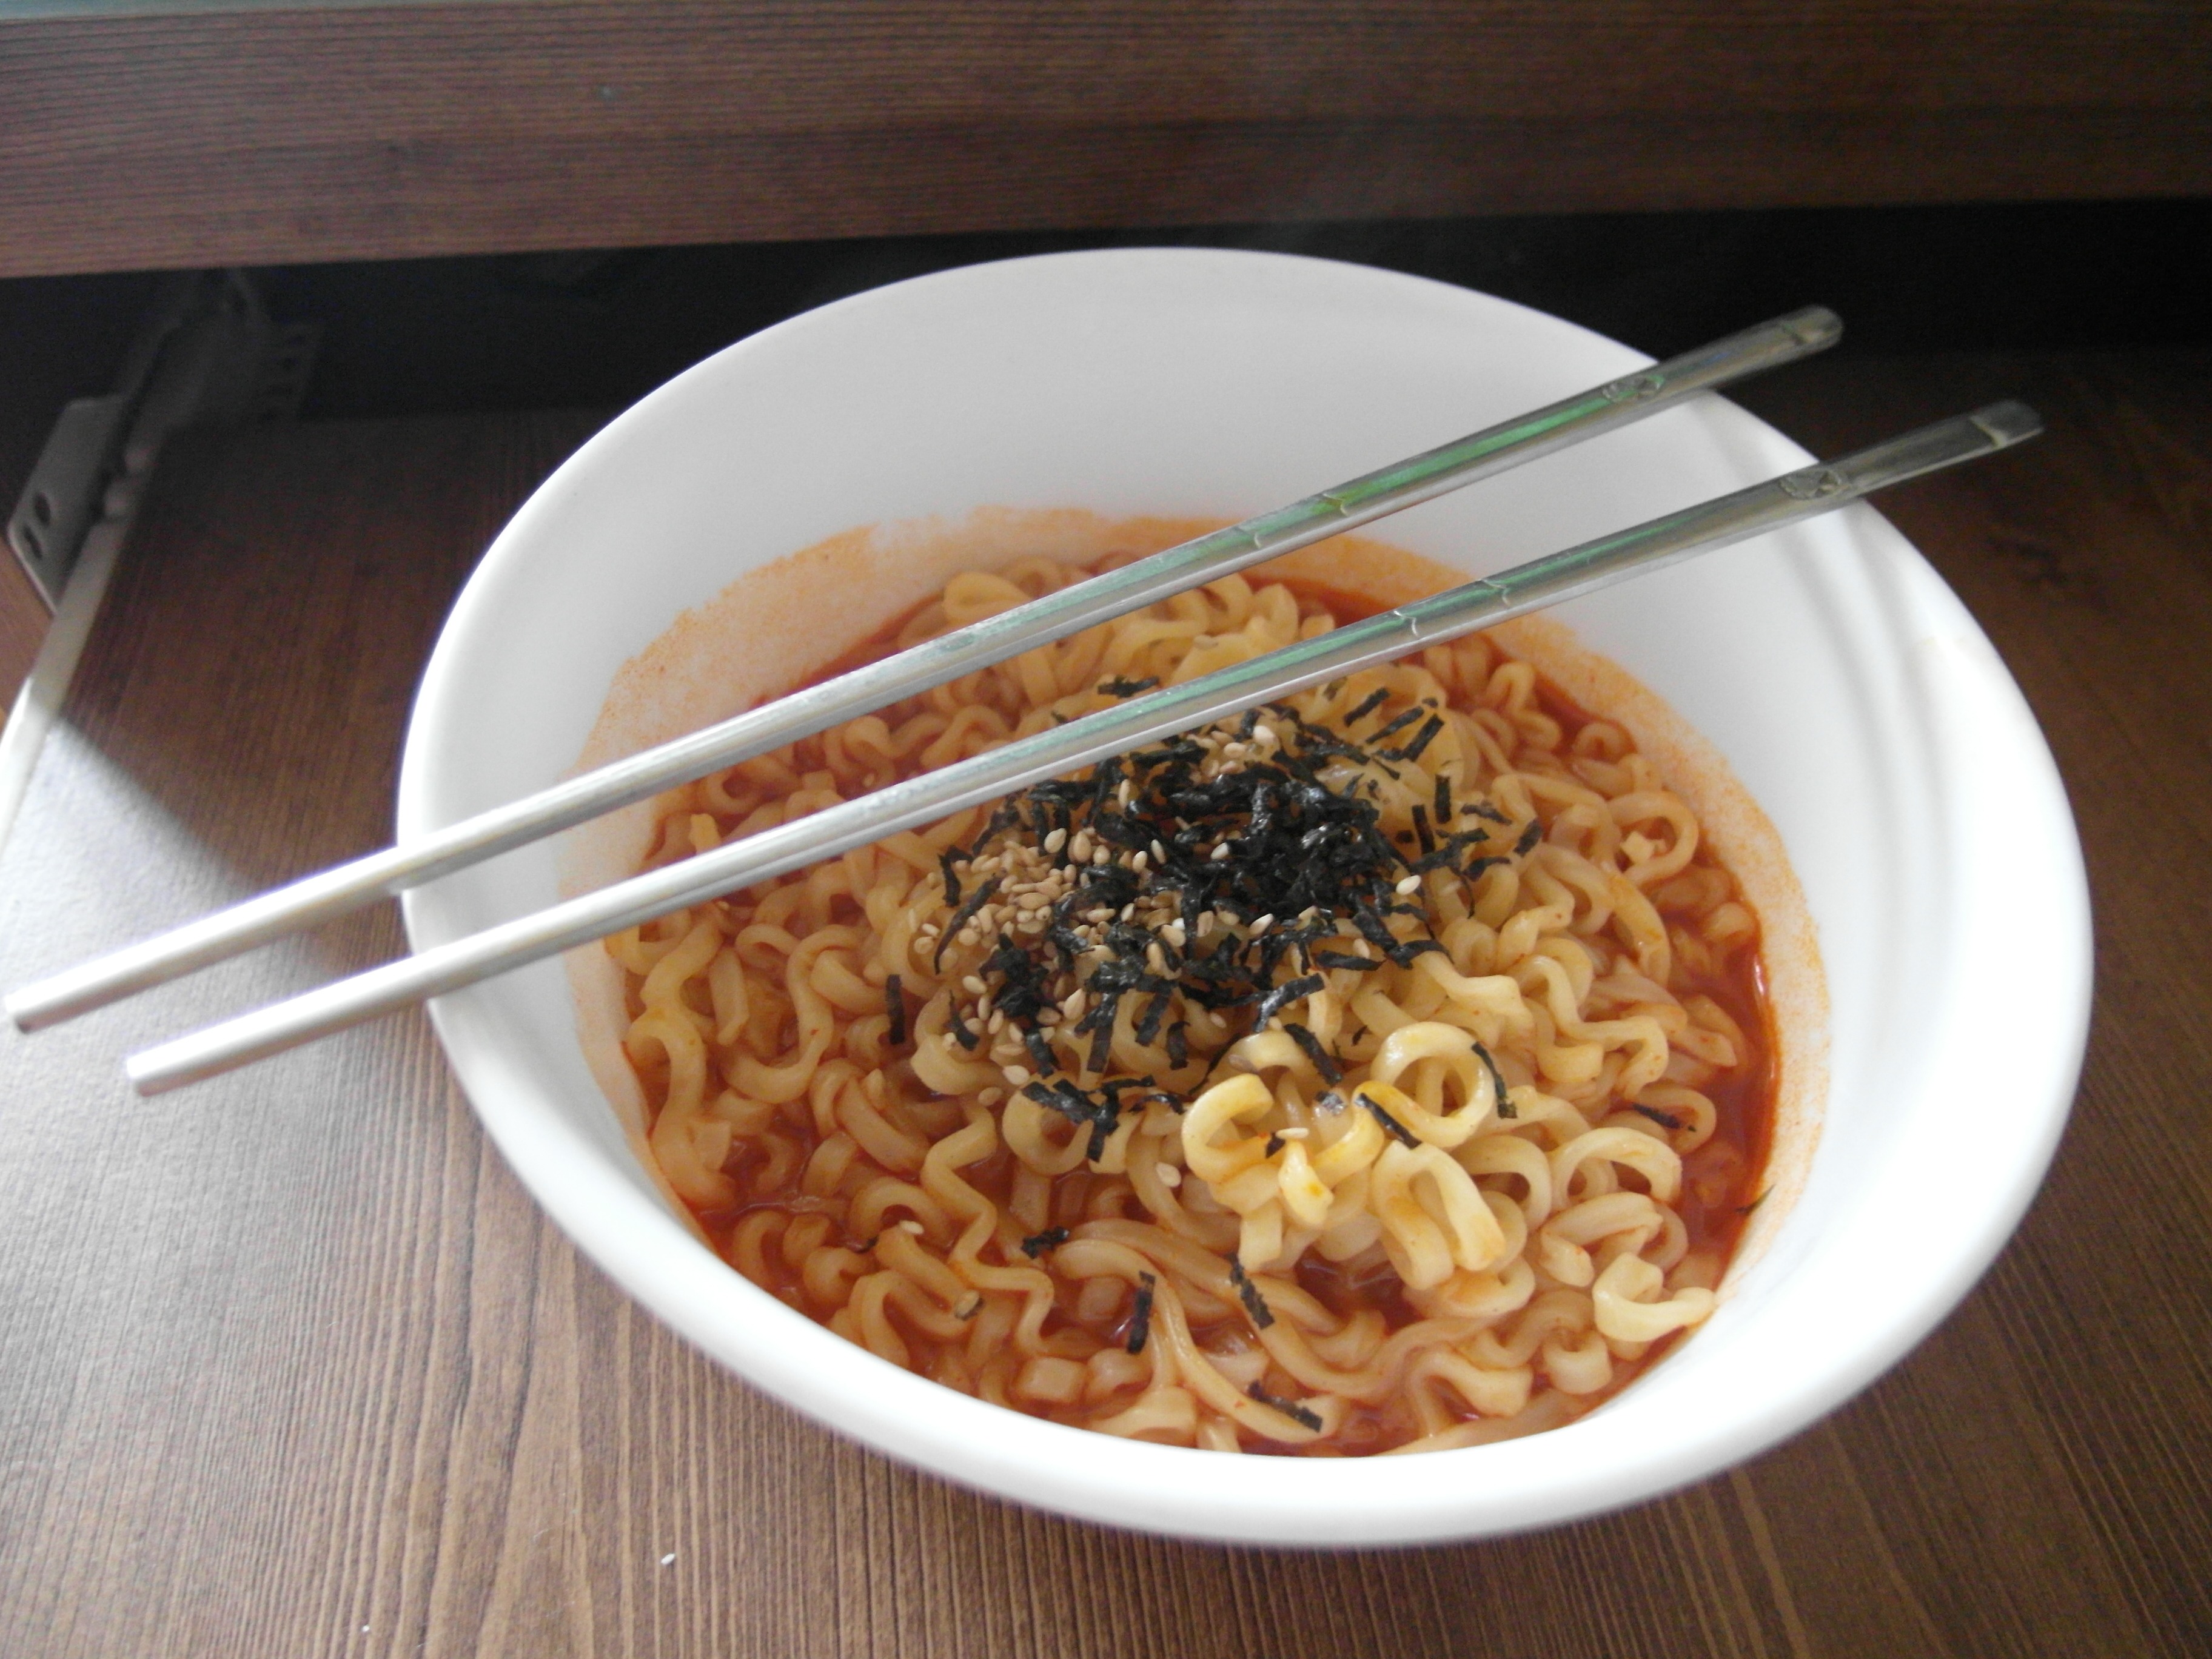
dish, meal, food, produce, breakfast, cuisine, soup, noodle, asian food, spaghetti, if the, spicy ramen, instant noodles, if buldal stir, if samyang stir buldal, yu tang myun, if soup is not